1,778 Stories of Me and My Wife

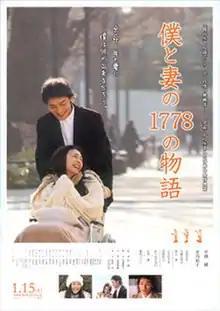
Film poster advertising this film in Japan

is a 2011 Japanese film based on the true story of the science fiction writer Taku Mayumura. It was directed by Mamoru Hoshi, and stars actor Tsuyoshi Kusanagi and actress Yūko Takeuchi. The film is the fourth in the so-called "Boku Series" starring Kusanagi, and the first to based on a book. Much of the staff of the other three films continued their work on this film.